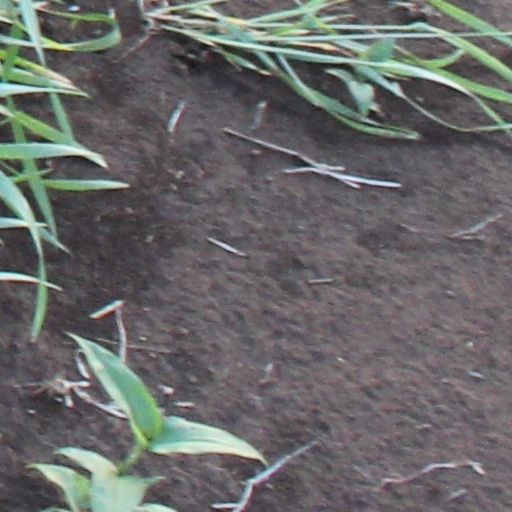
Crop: wheat